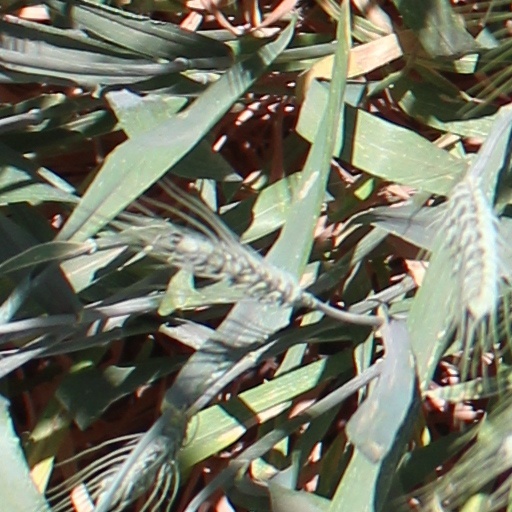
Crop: wheat